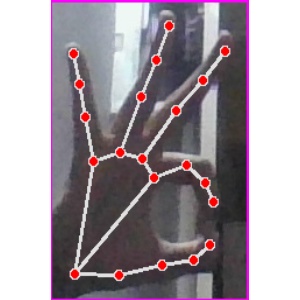
अक्षर: ण